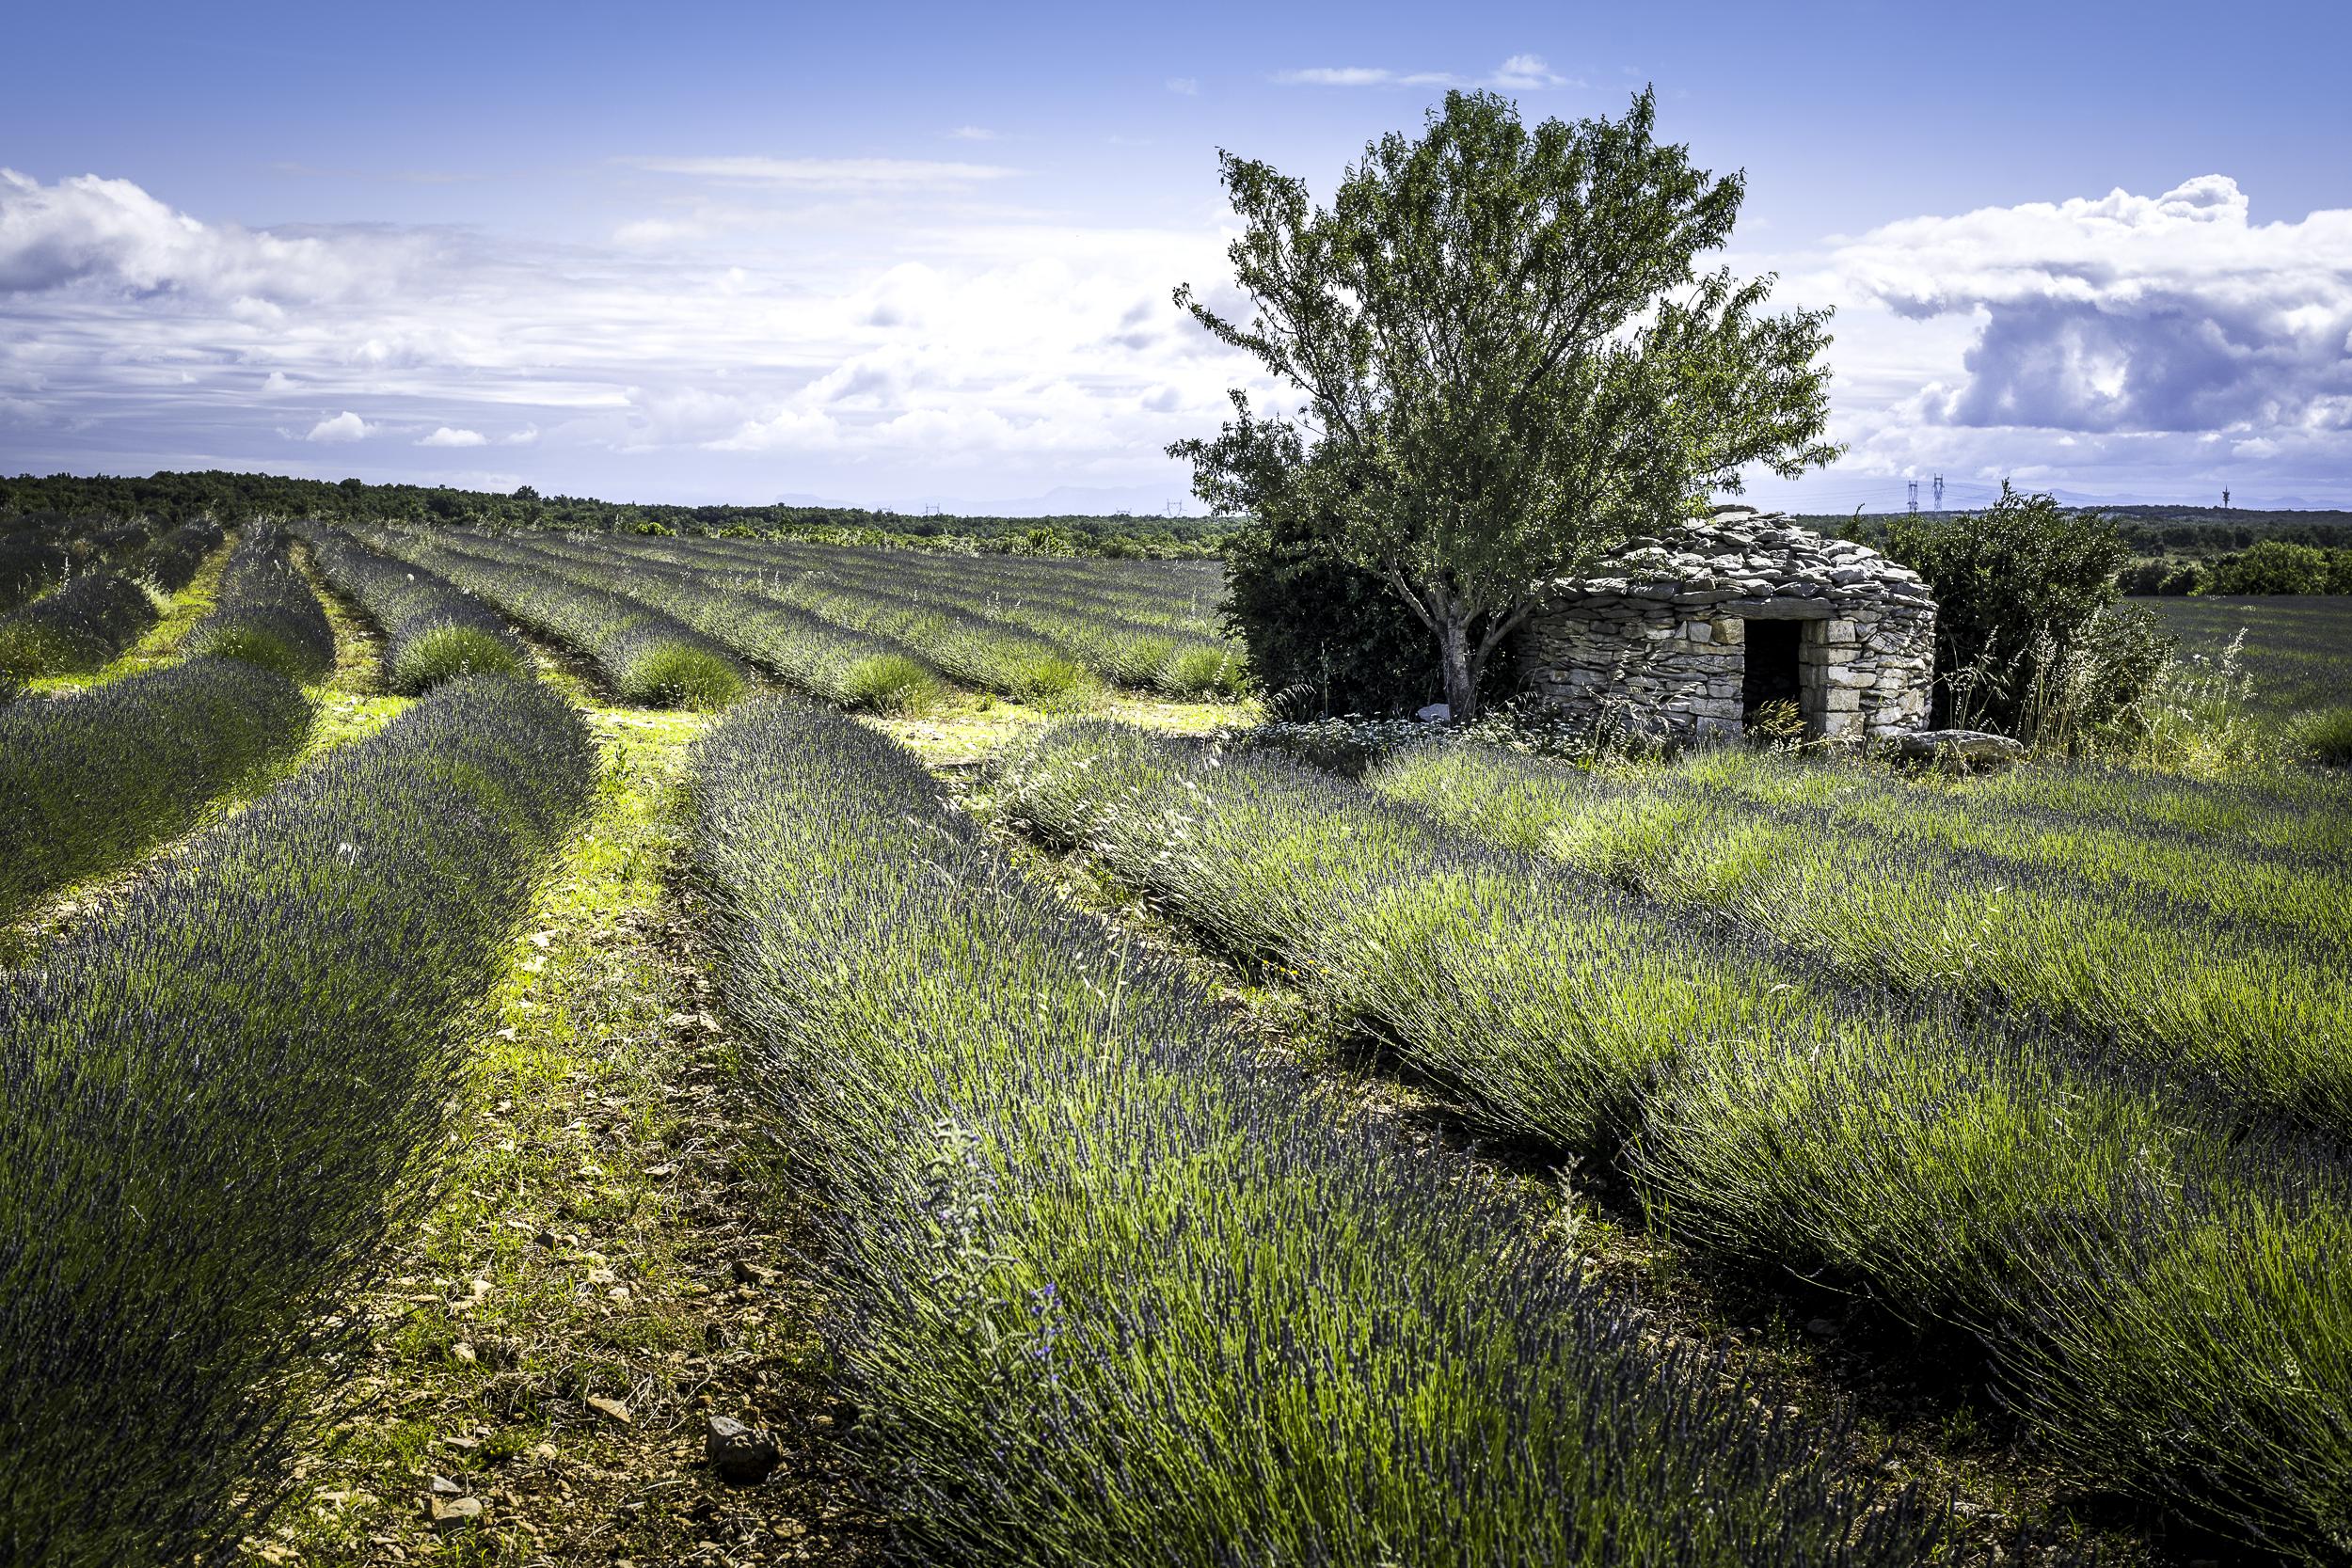
landscape, tree, nature, grass, field, farm, lawn, meadow, hill, flower, france, europe, green, nikon, agriculture, lavender, waterway, clouds, sud, nuages, paysage, grassland, shrub, plantation, provence, champs, nikkor, d750, parfum, lavandes, ecosystem, 500mmf18, ardeche, rural area, c uruyann, senteur, borie, grass family